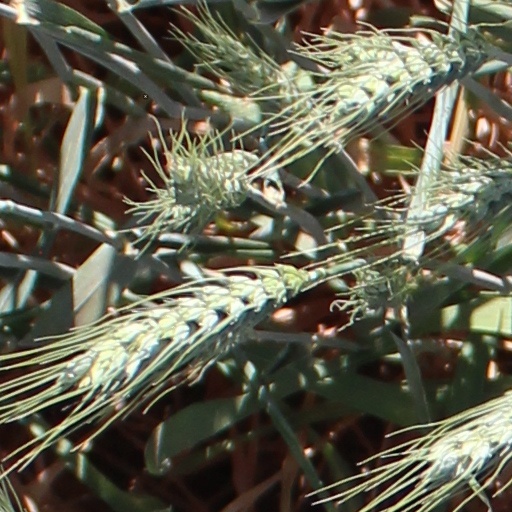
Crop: wheat